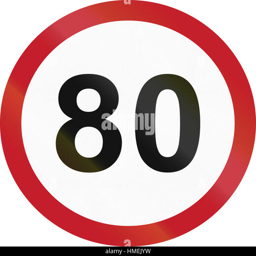
road sign in the speed limit - maximum kph